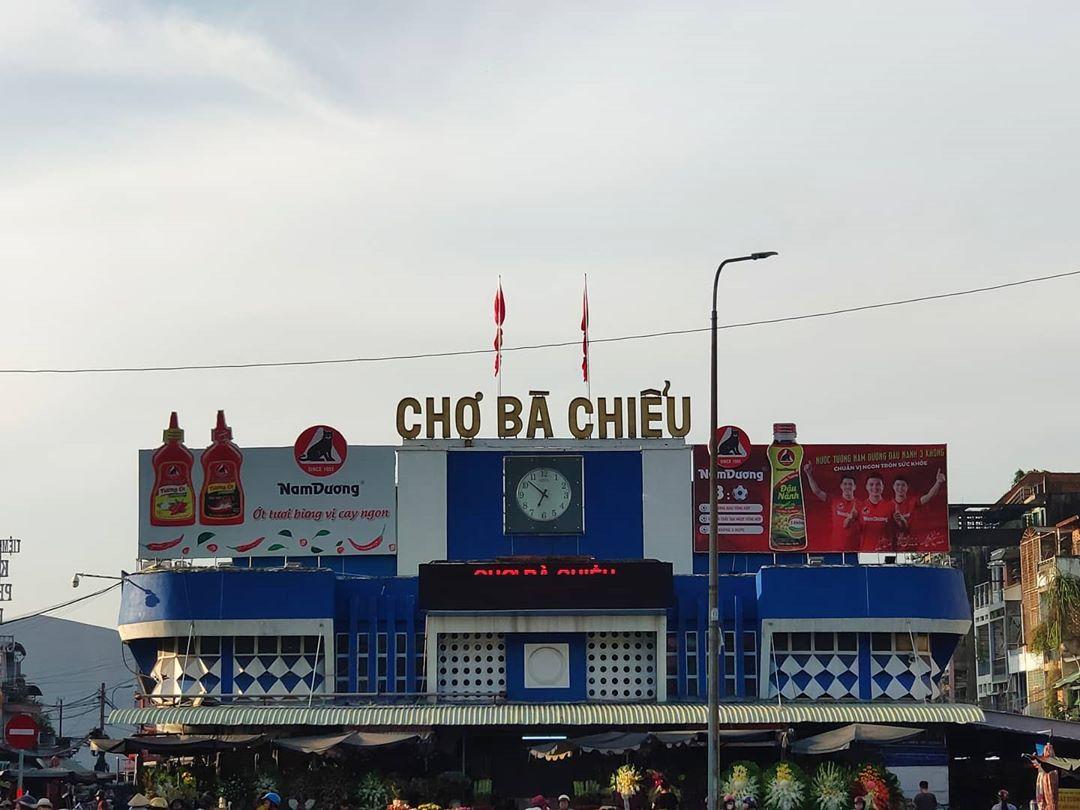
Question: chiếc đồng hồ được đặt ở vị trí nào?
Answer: chiếc đồng hồ được gắn phía trước cổng chợ